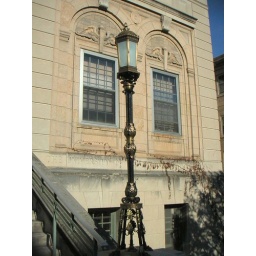
Restored 100 year old lamps that were caked in black paint and rust.